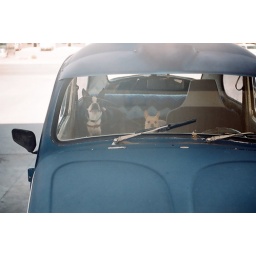
2 cute dogs in a baja bug